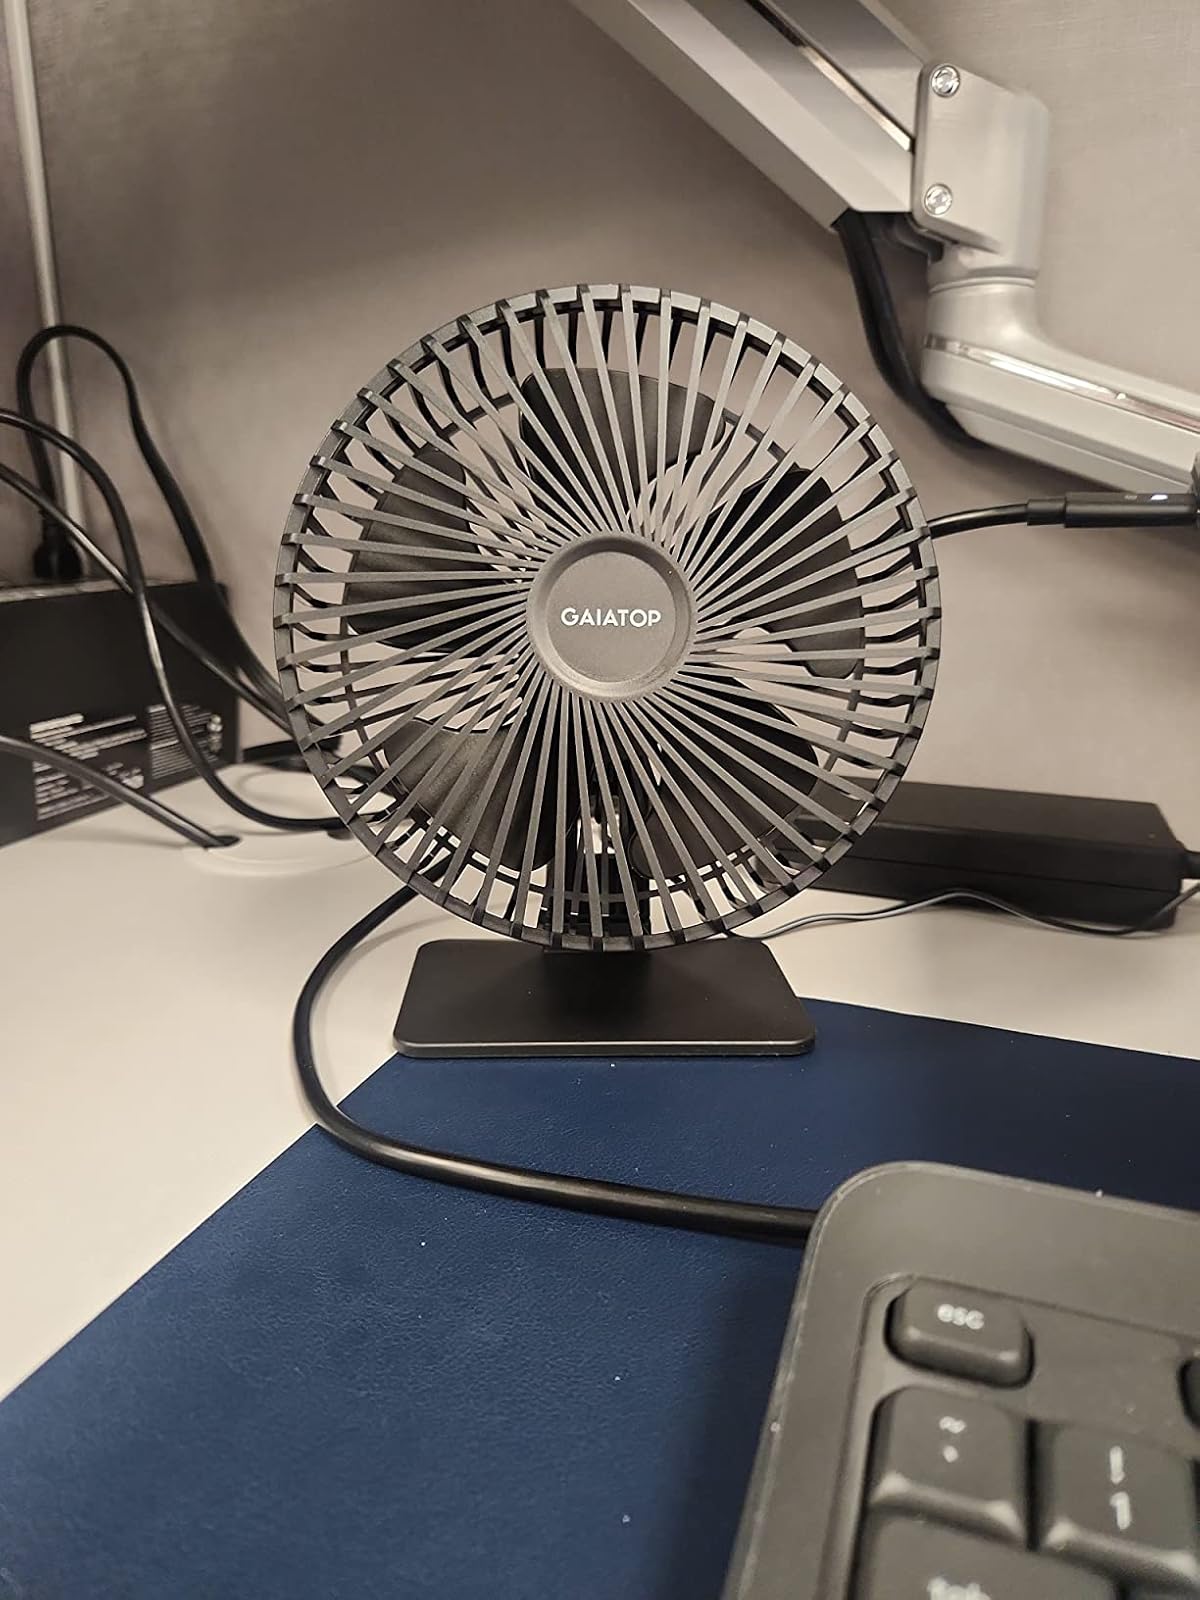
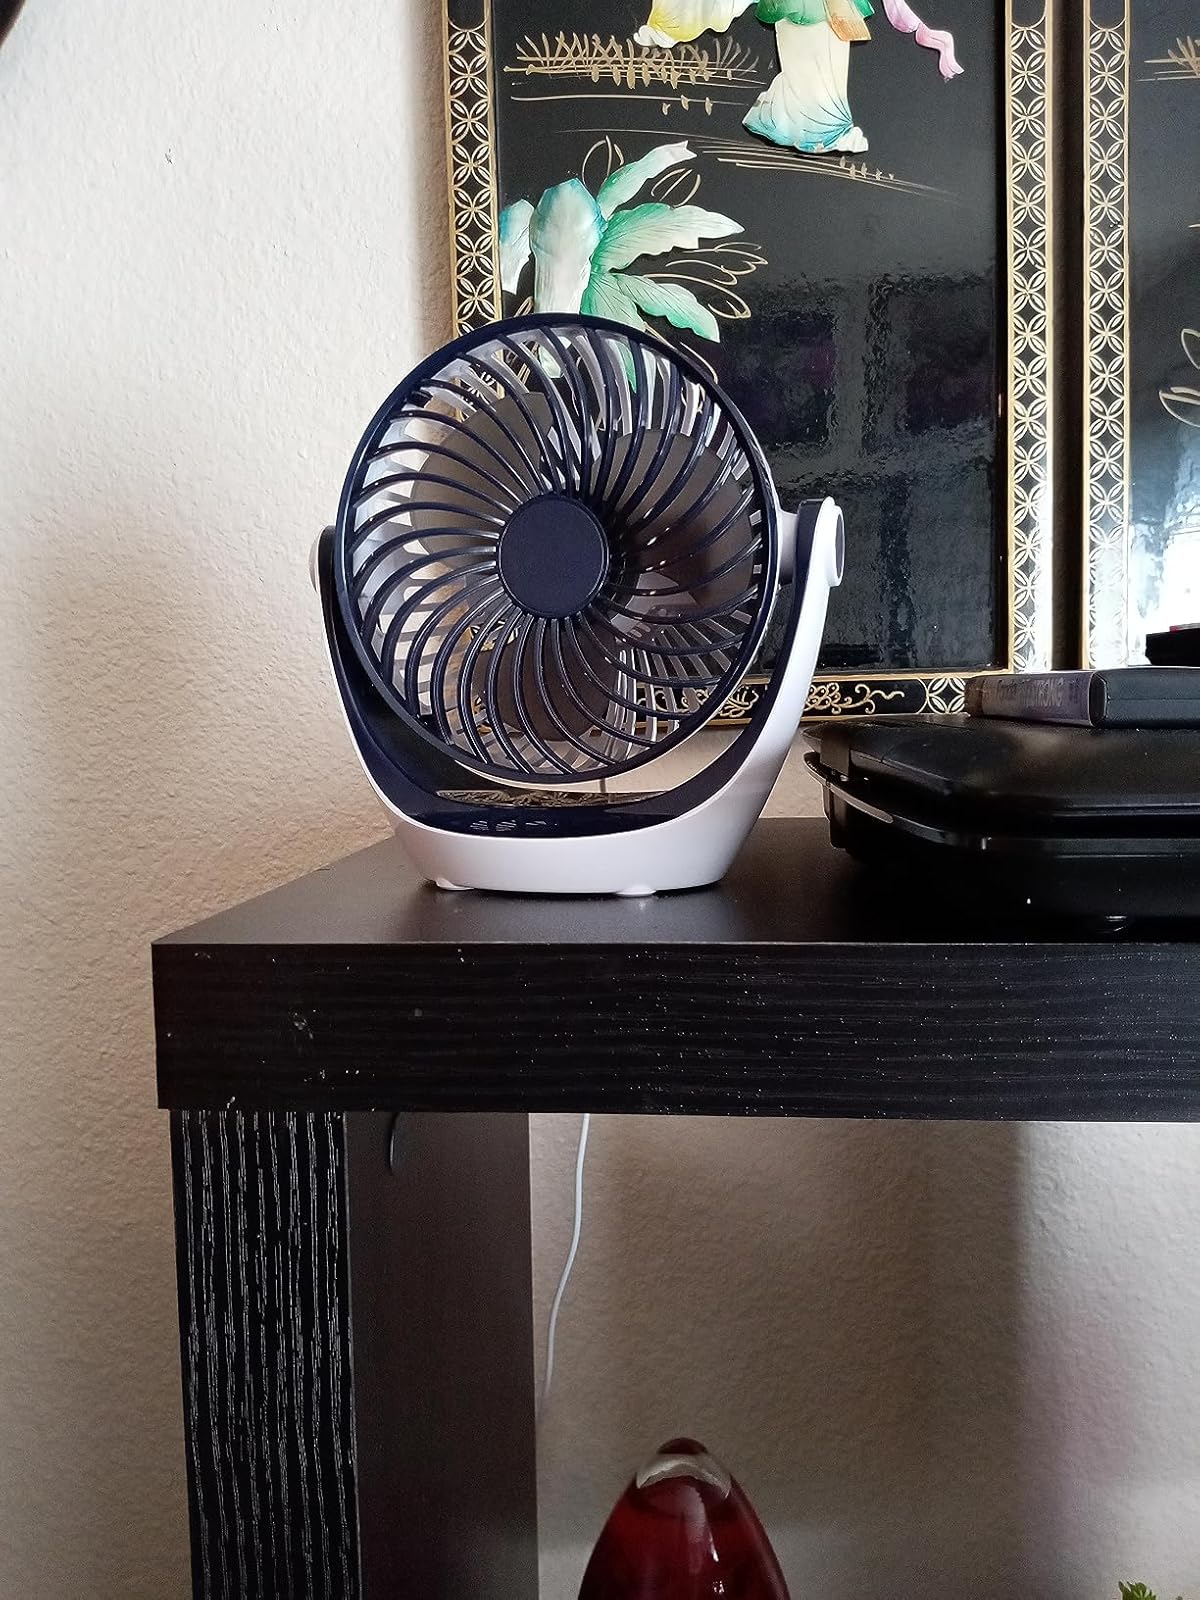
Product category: fan
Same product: no